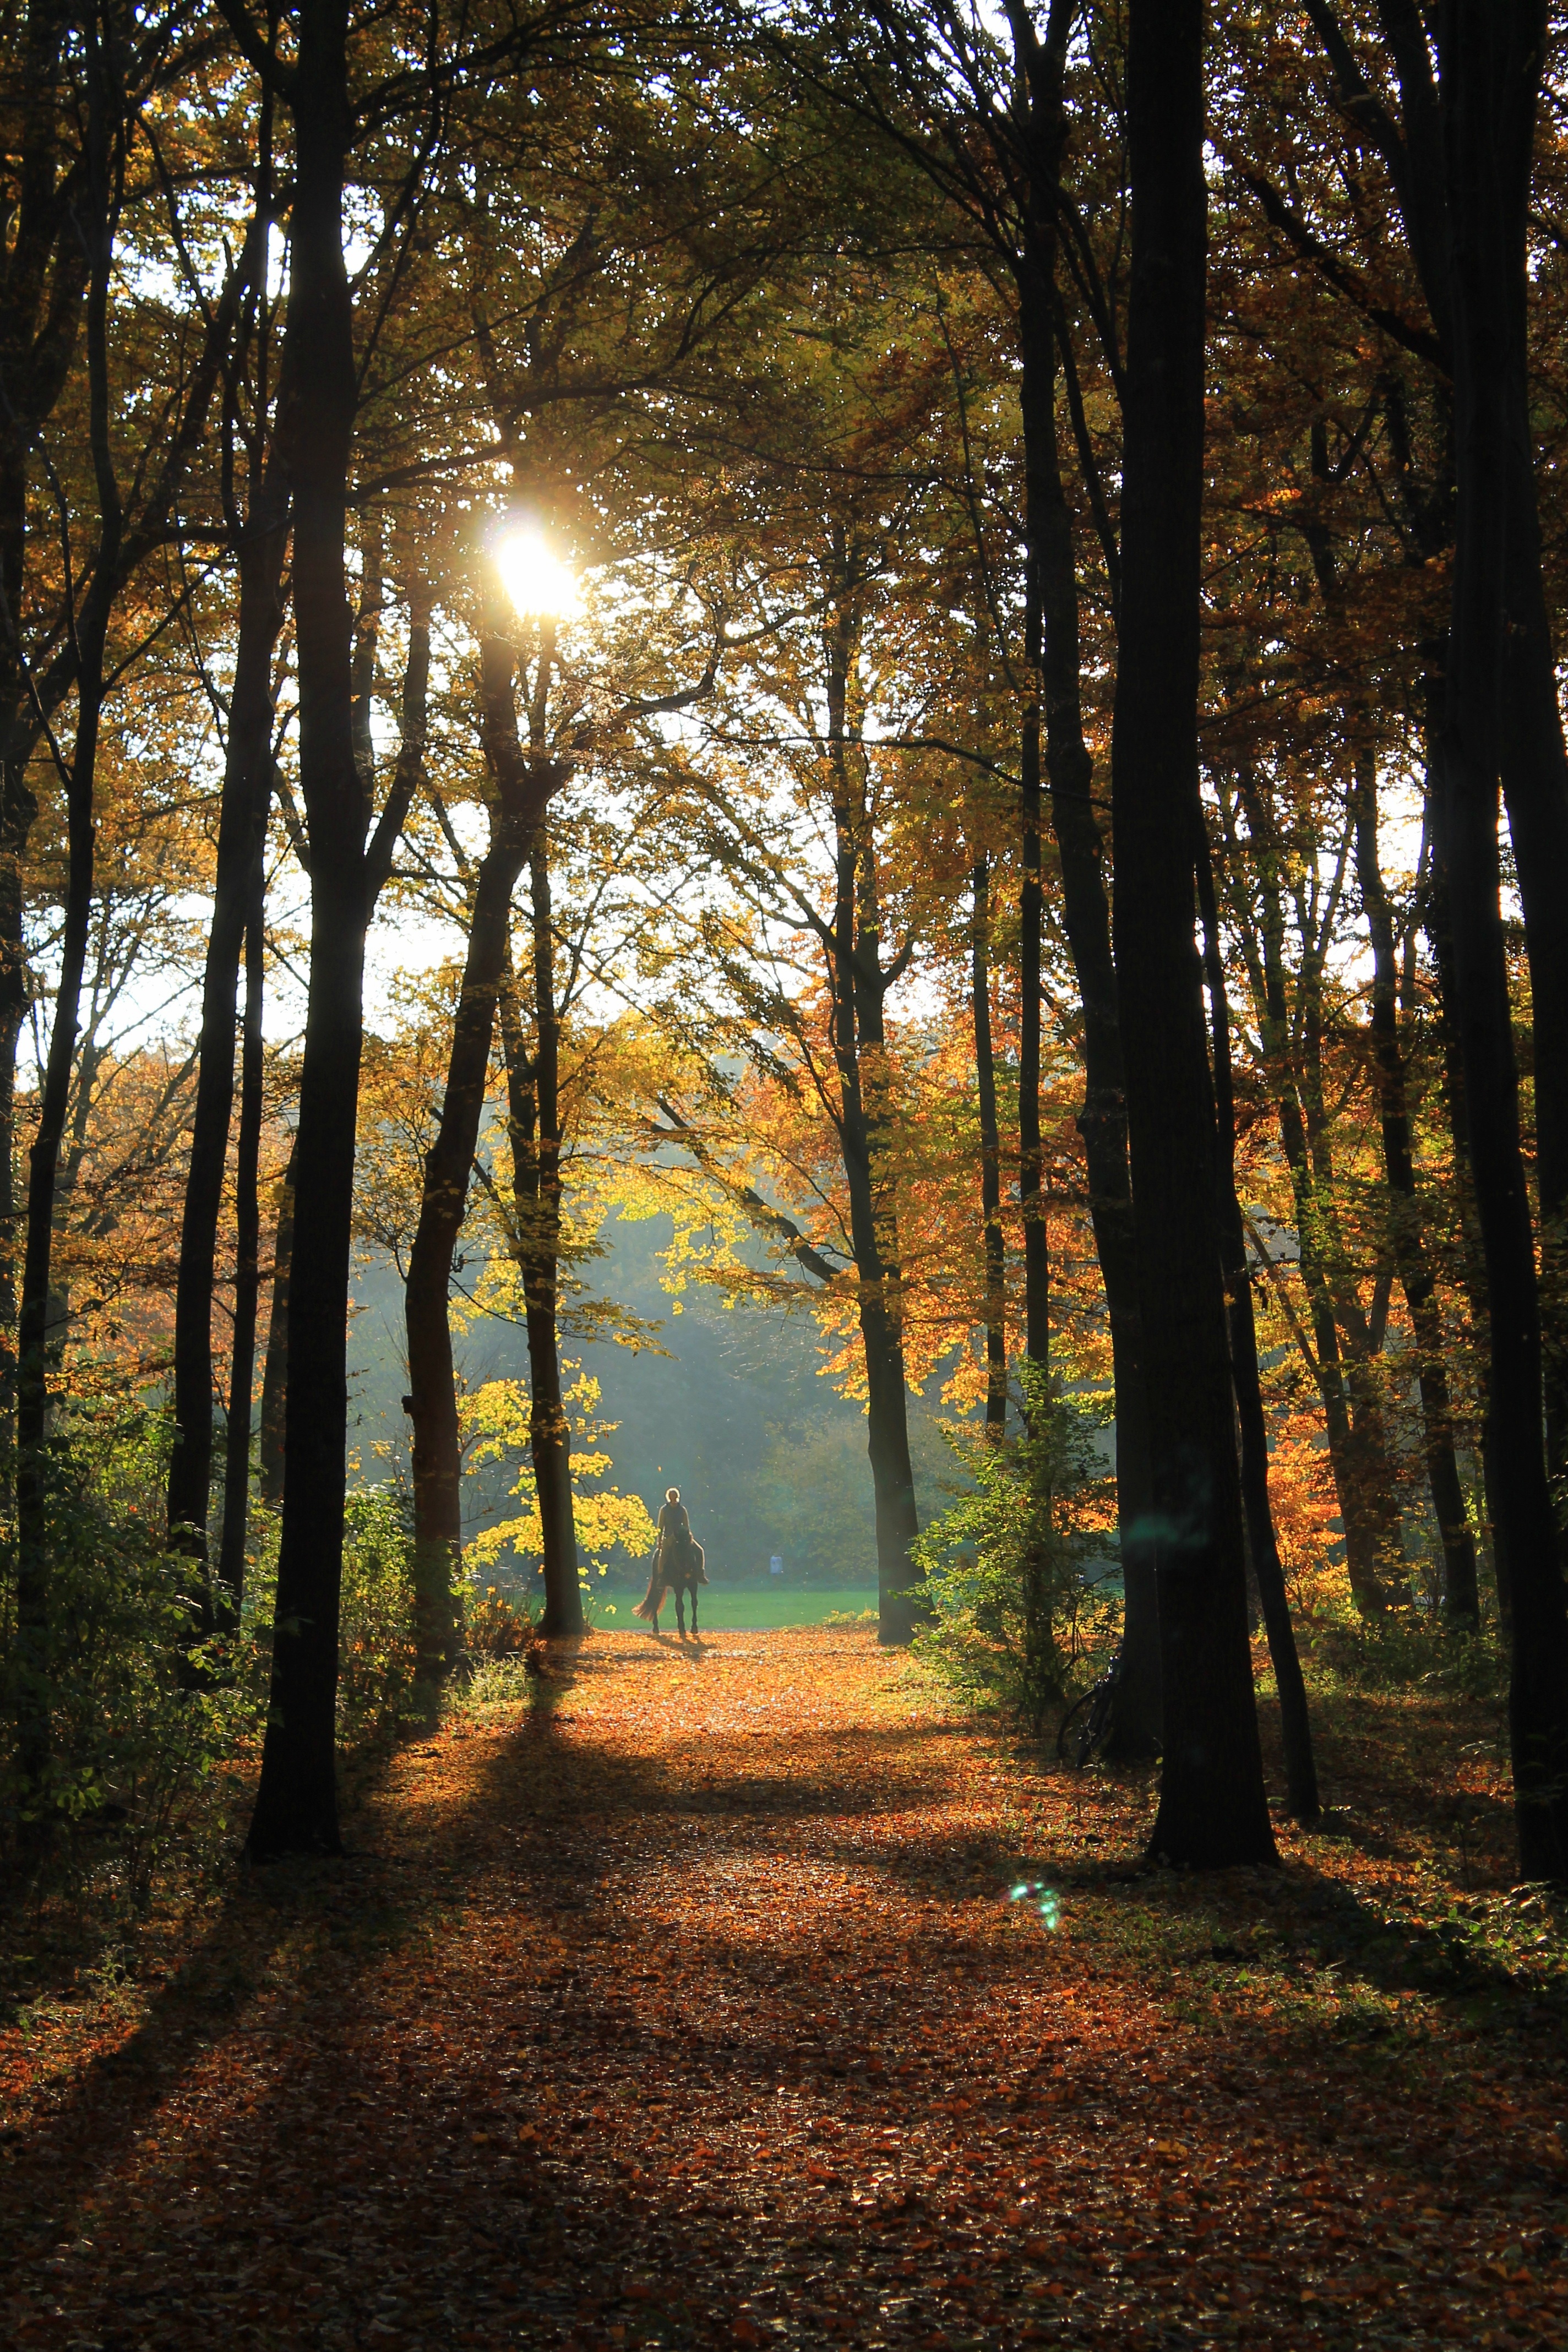
tree, nature, forest, wilderness, branch, light, plant, sun, mist, sunlight, morning, leaf, autumn, season, leaves, deciduous, grove, woodland, habitat, autumn forest, ecosystem, back light, hanover, natural environment, atmospheric phenomenon, woody plant, eilenriede